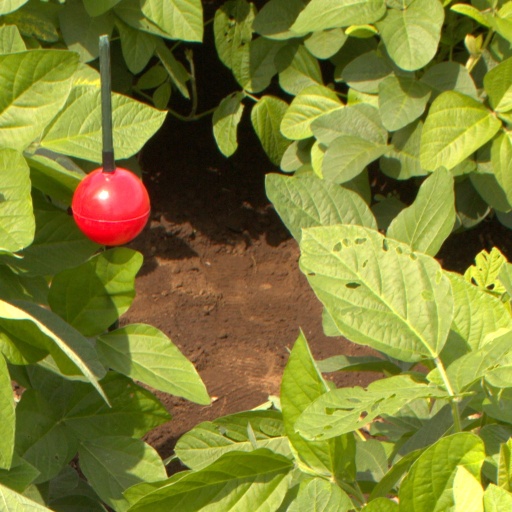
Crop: soybean